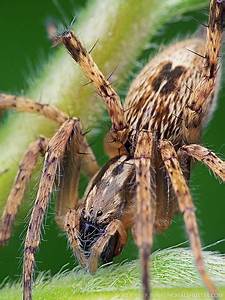
Label: ragno